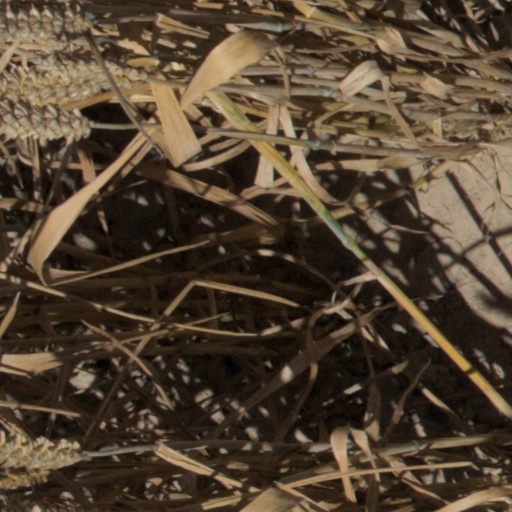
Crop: wheat